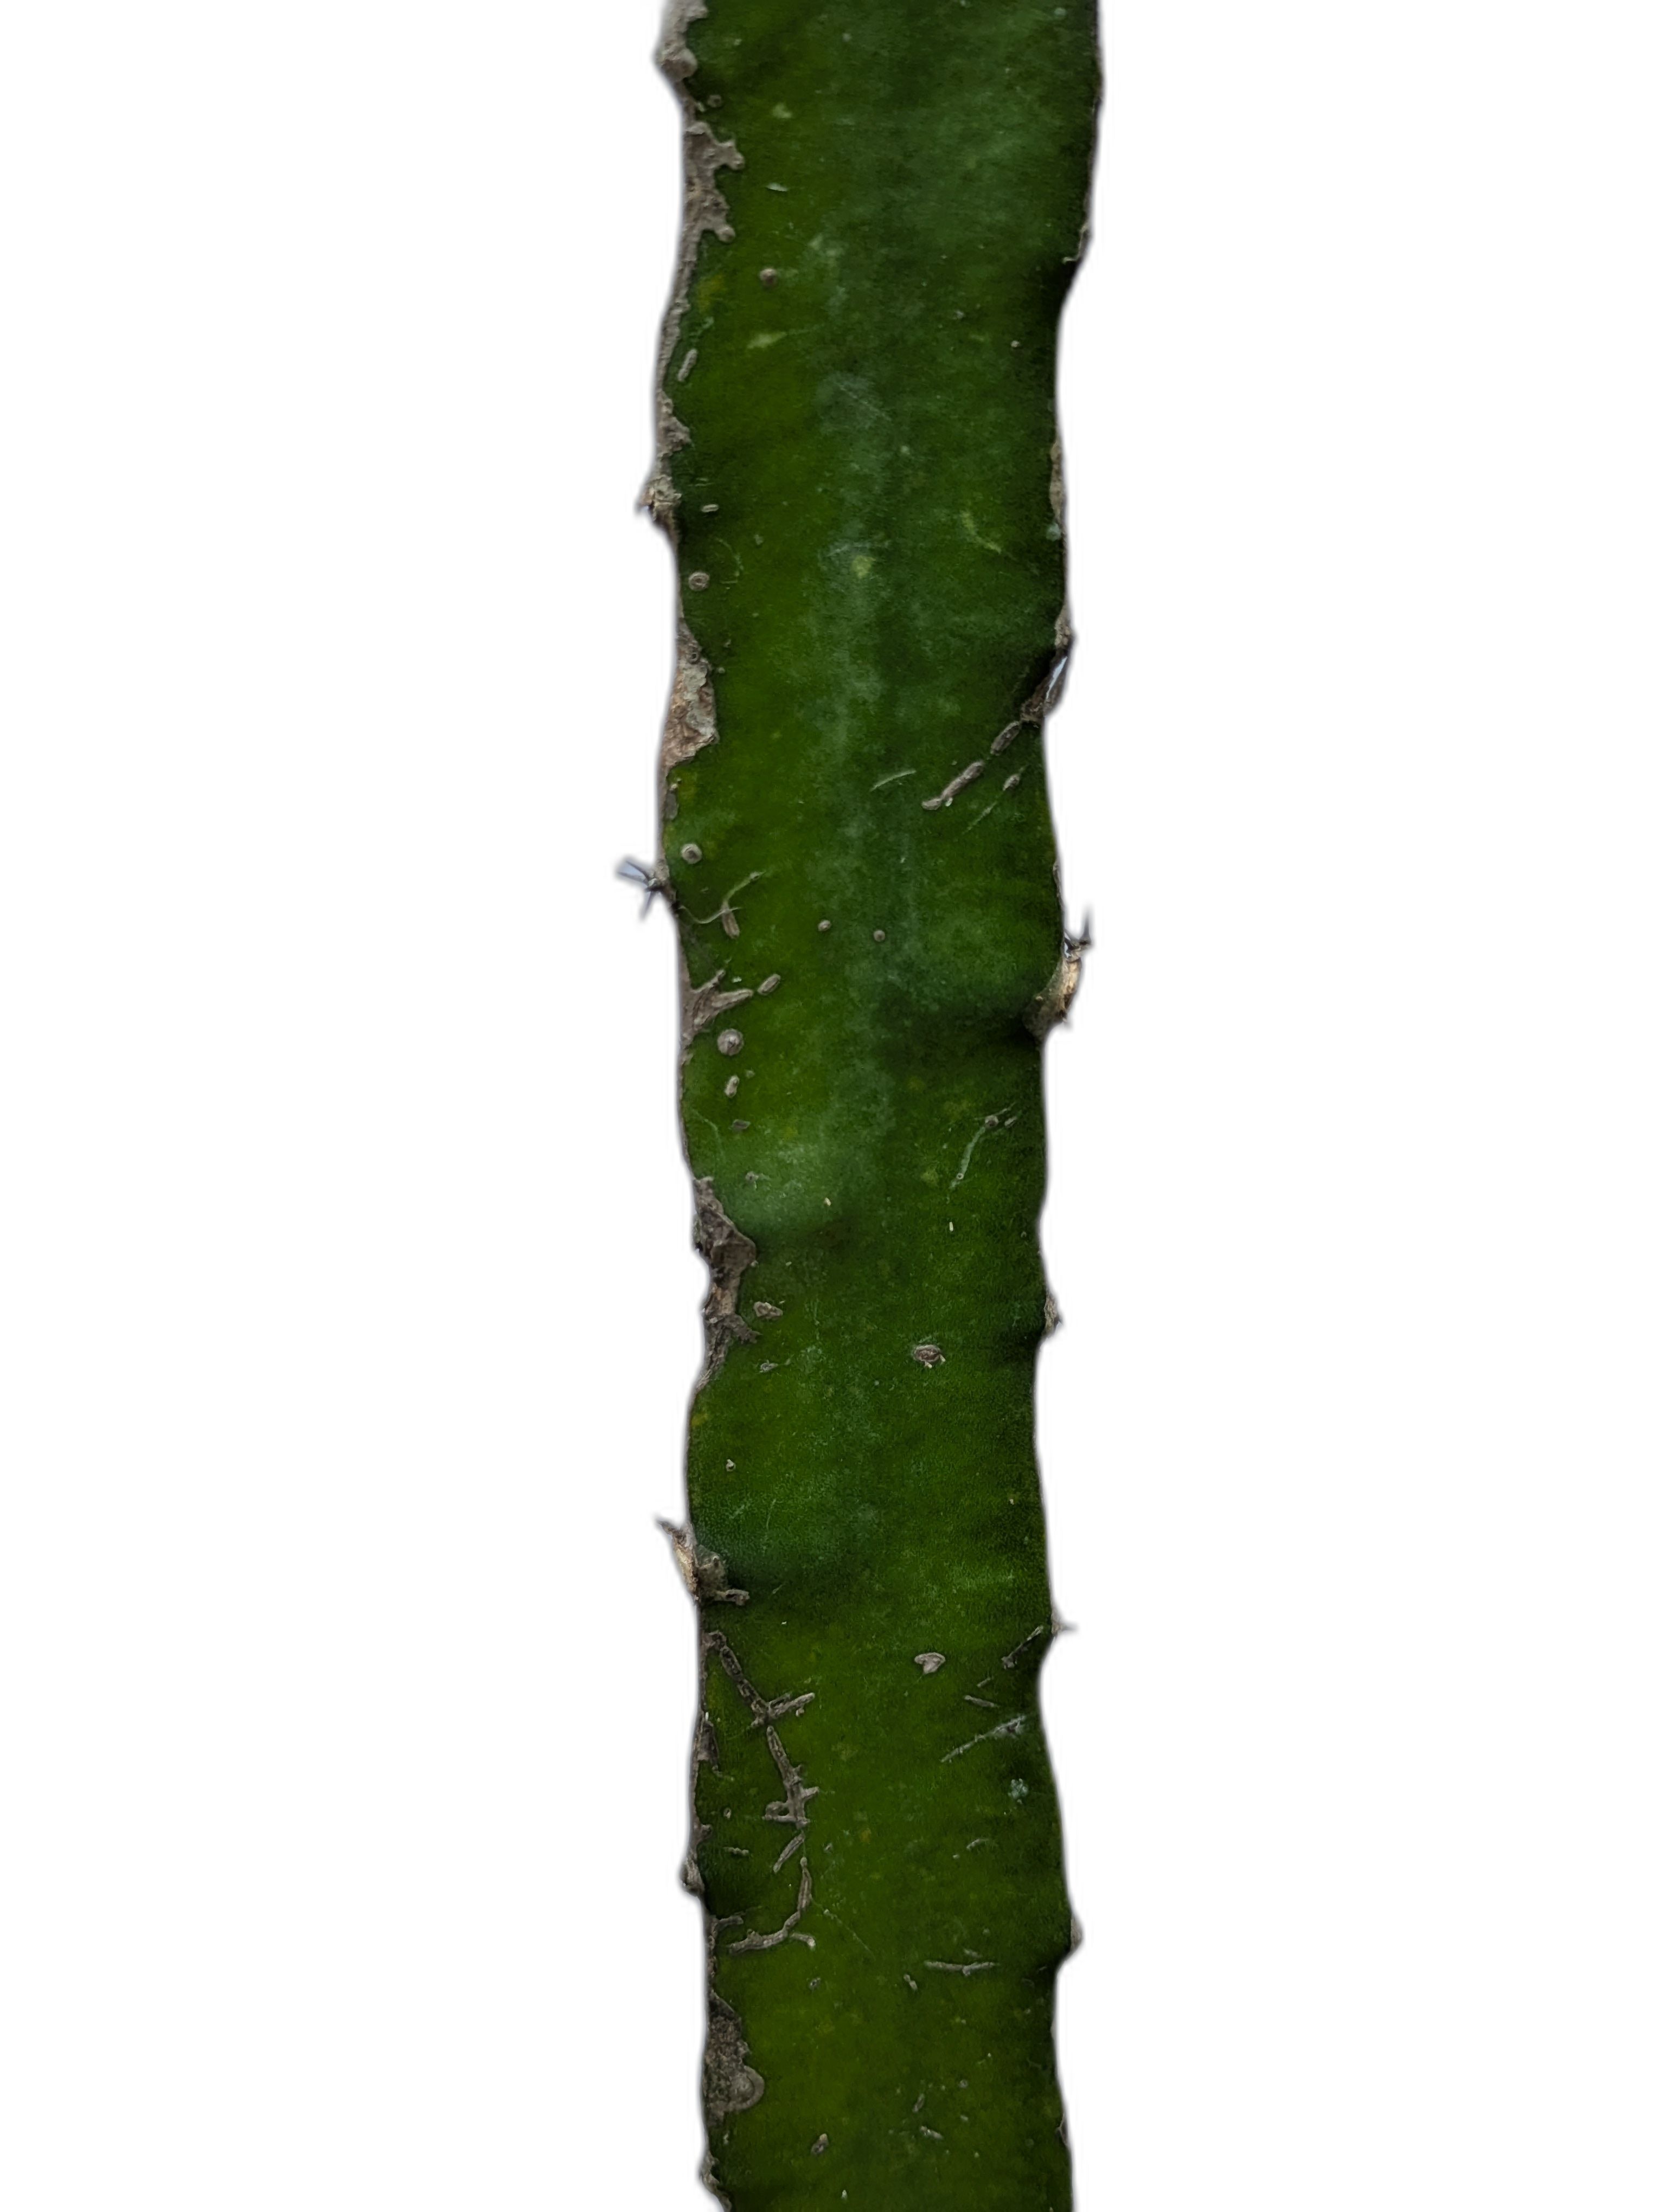
Label: Good leaf